Picture Butte

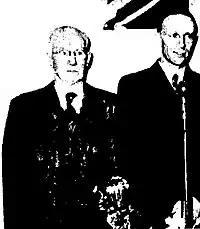

The current Picture Butte town council was elected on October 18, 2021 in the 2021 Alberta municipal elections. As of 2023, the Mayor of Cathy Moore and councilors include Henry deKok, Teresa Feist, Cynthia Papworth and Crystal Neels.